Christchurch

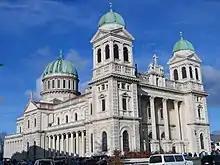
Cathedral of the Blessed Sacrament, damaged by the 2011 earthquake and subsequently demolished

On 13 February 2017, two bush fires started on the Port Hills. These later merged and the single large wildfire extended down both sides of the Port Hill almost reaching Governors Bay in the south-west. Eleven houses were destroyed by fire and over of land was burned.